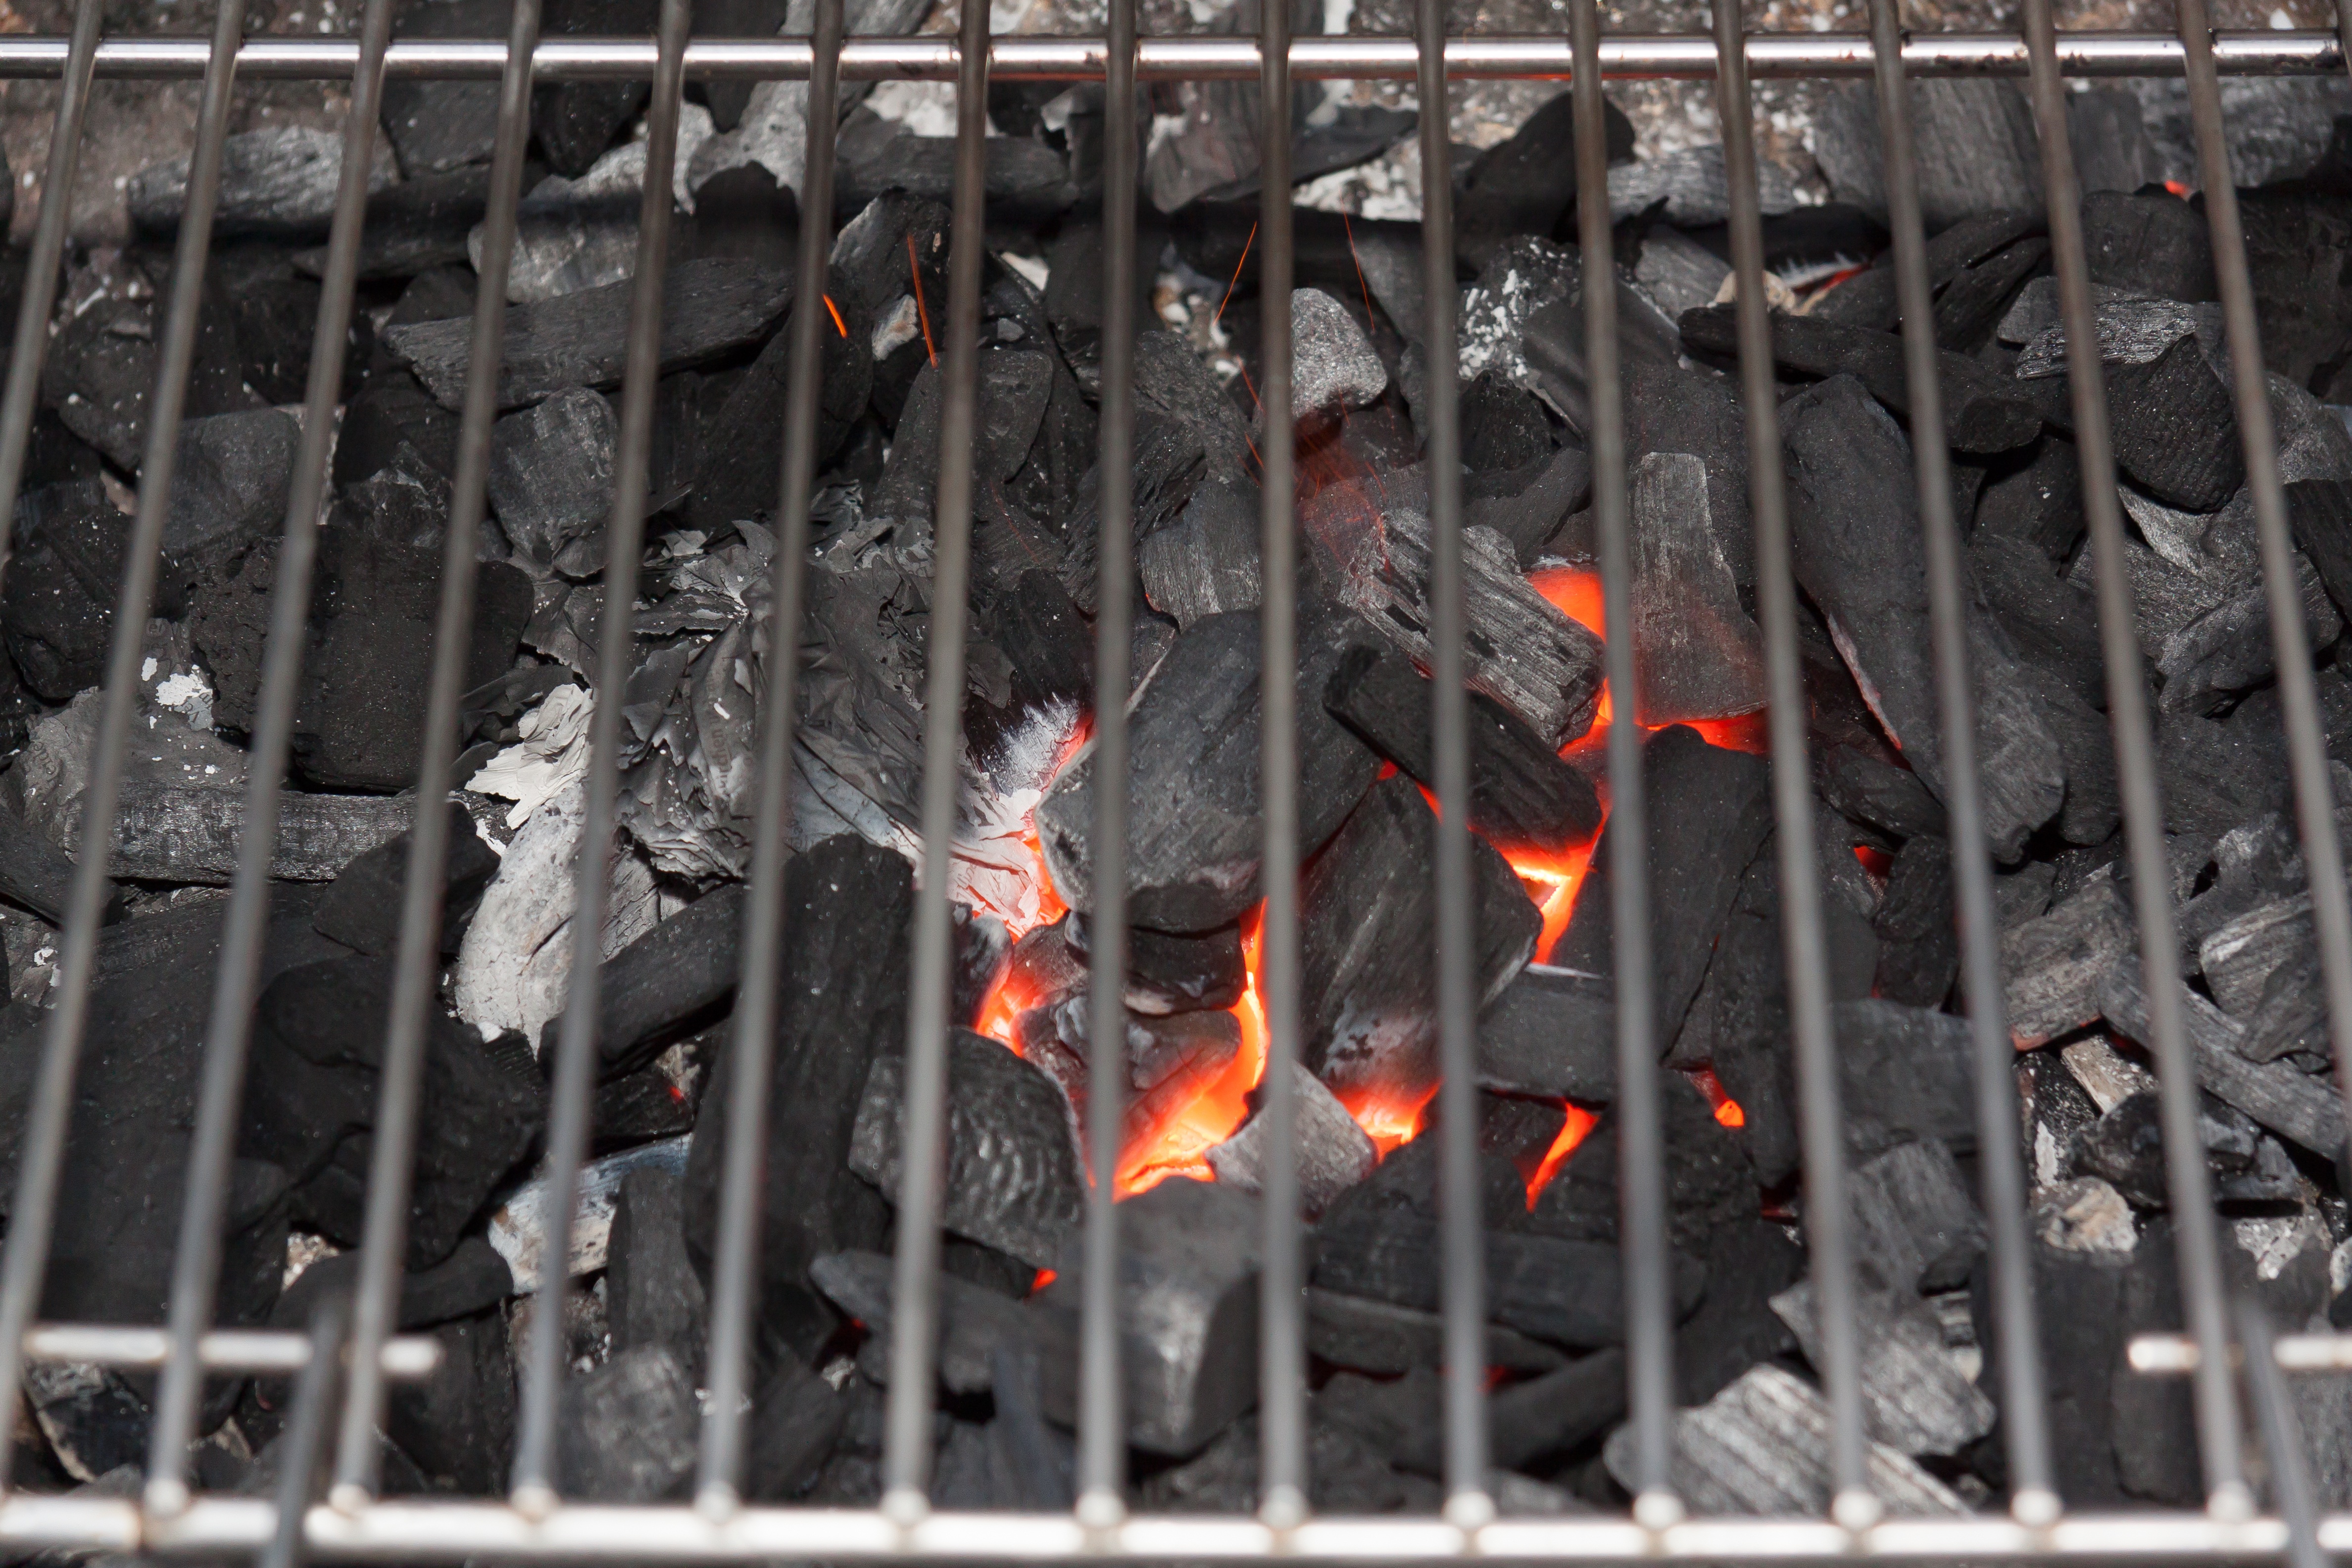
summer, kindle, celebration, bbq, flame, fire, glow, eat, barbecue, heat, tire, grill, burn, charcoal, party, iron, prepare, carbon, stainless, embers, barbecue grill, automotive tire